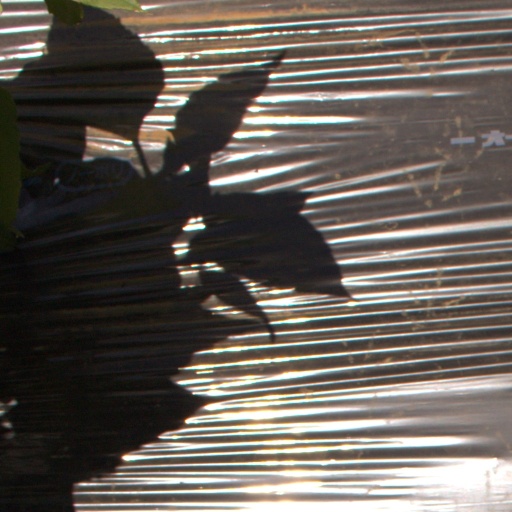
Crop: Jerusalem artichoke